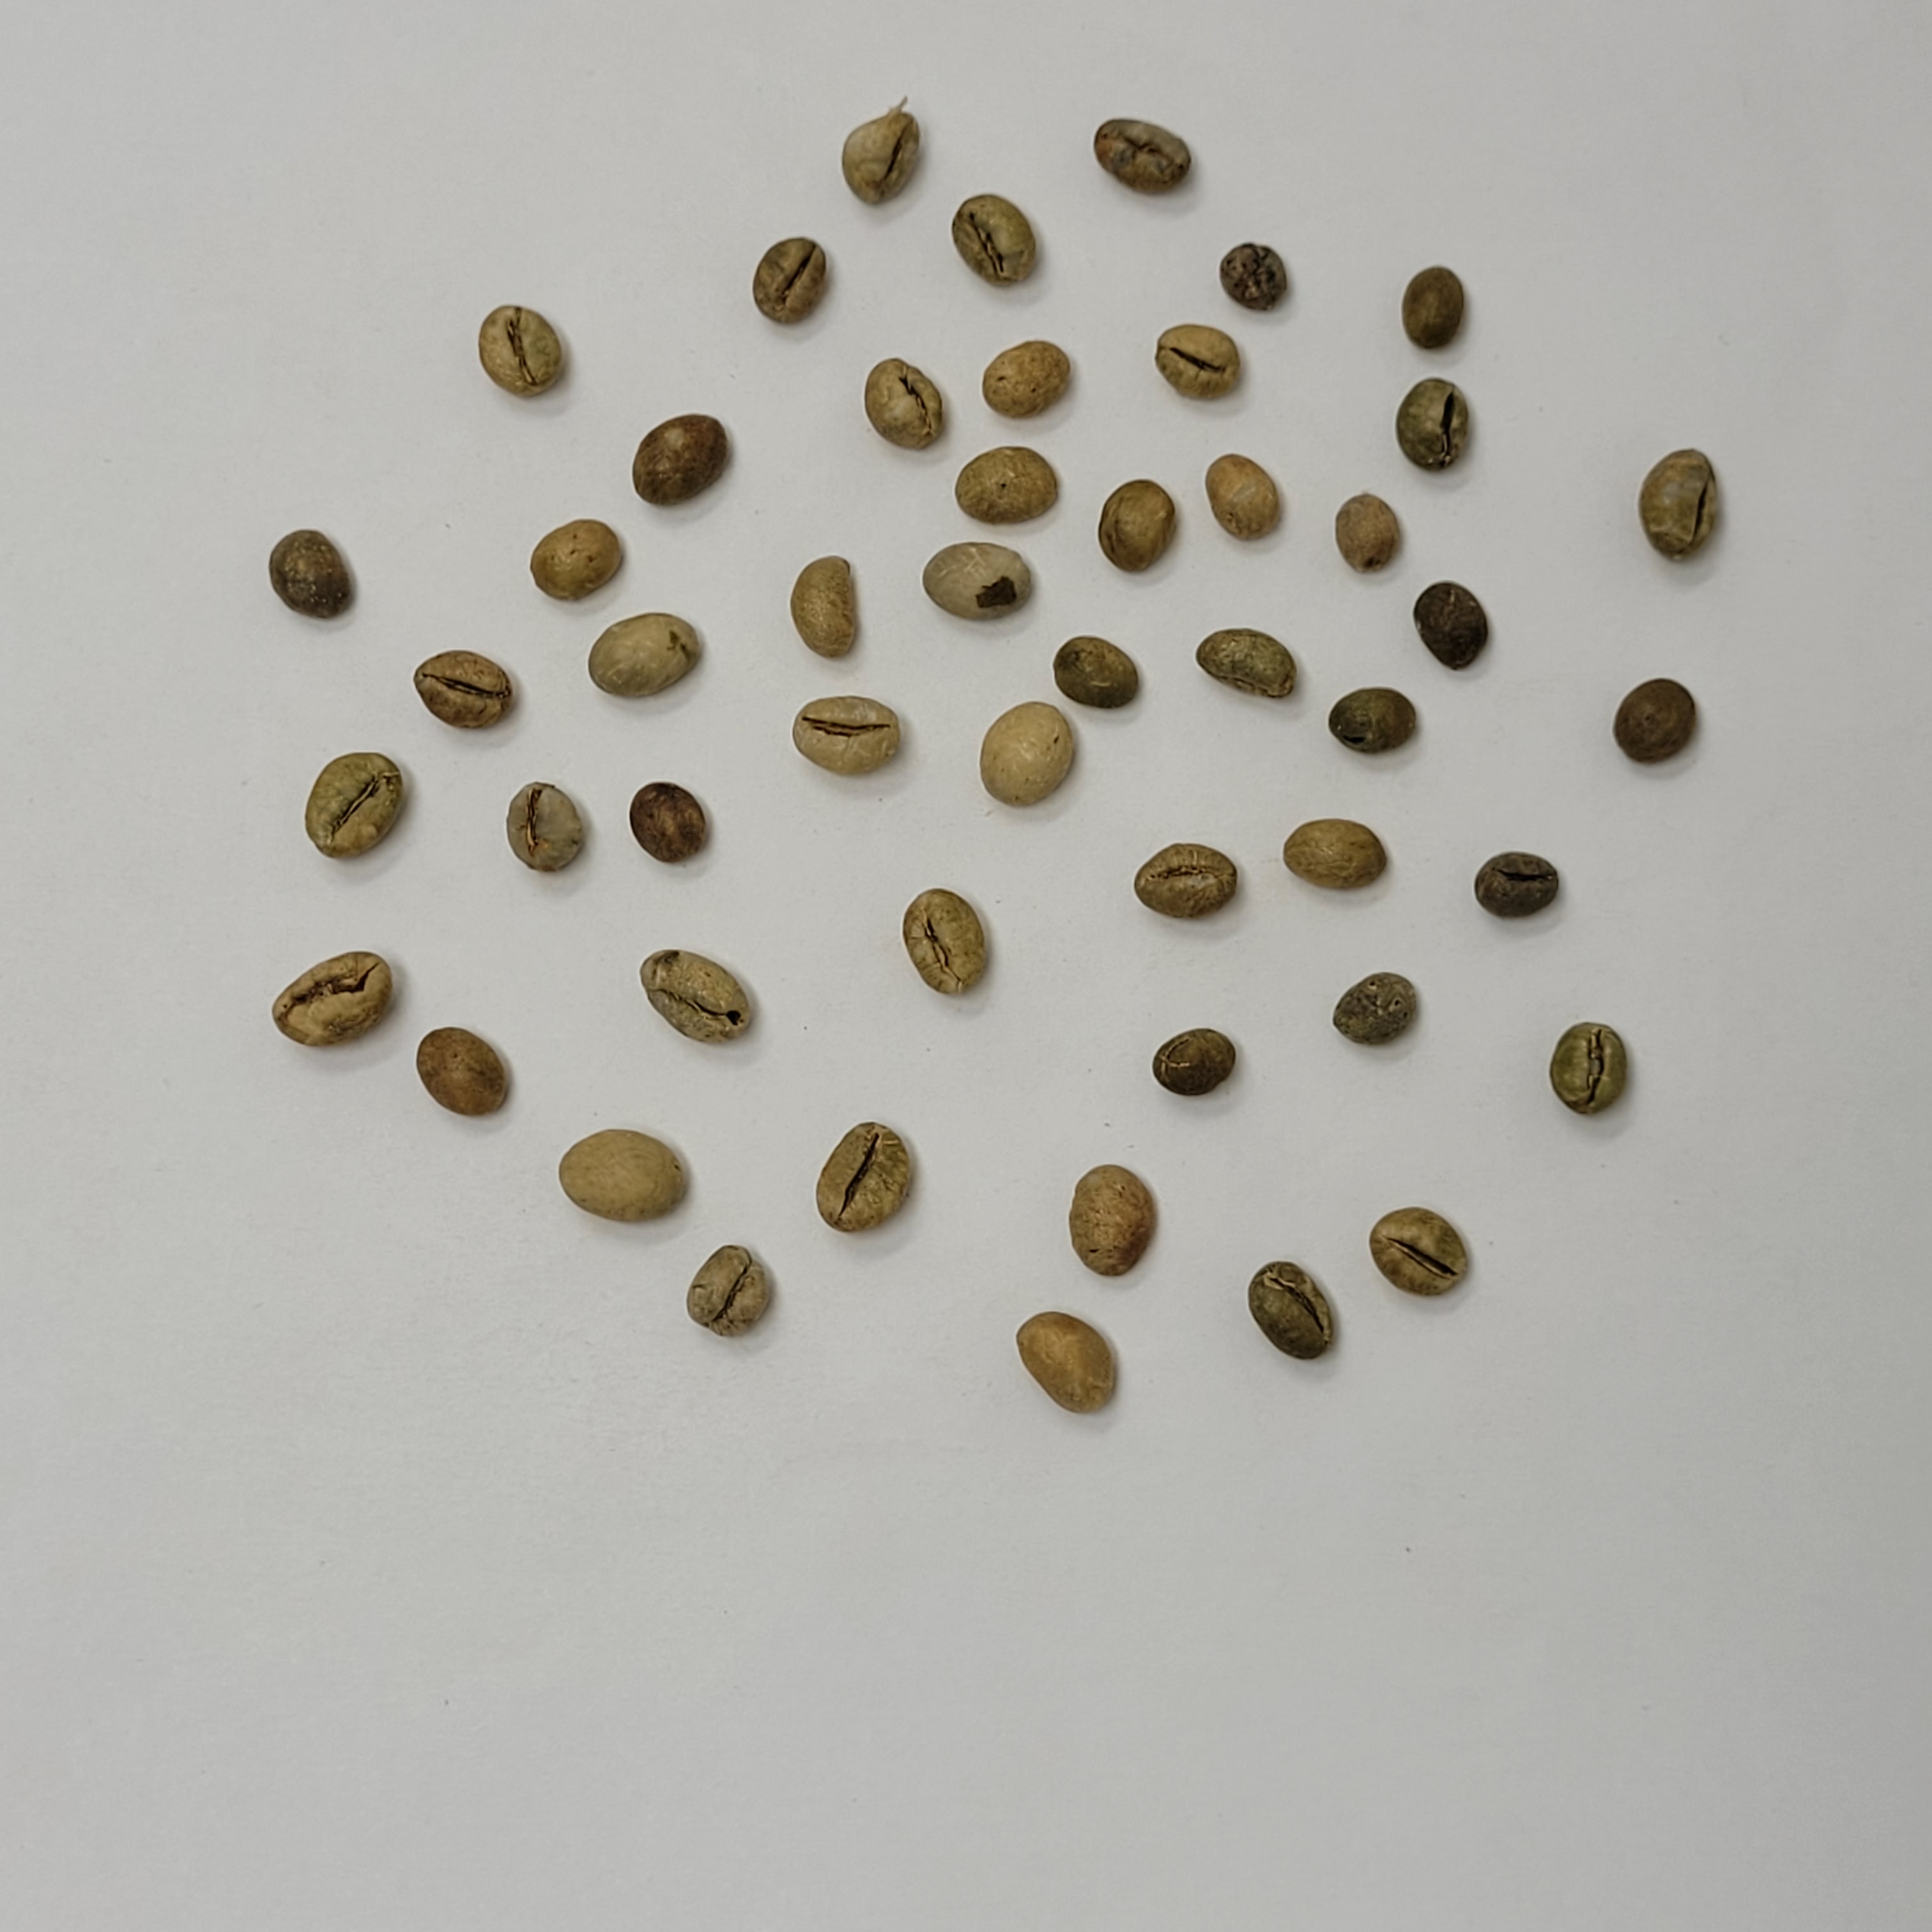
Coffee bean quality grade: PB-I